English contract law

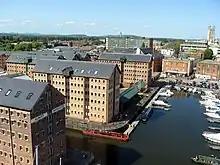
The famous case of "Hadley v Baxendale" about the lost profits of a flour miller at Gloucester's docks, was updated in "The Achilleas", so the extent of damages reflect the "background of market expectations".

Early common law cases held that performance of a contract always had to take place. No matter what hardship was encountered contracting parties had absolute liability on their obligations. In the 19th century the courts developed a doctrine that contracts which became impossible to perform would be frustrated and automatically come to an end. In "Taylor v Caldwell" Blackburn J held that when the Surrey Gardens Music Hall unexpectedly burnt down, the owners did not have to pay compensation to the business that had leased it for an extravagant performance, because it was neither party's fault. An assumption underlying all contracts (a "condition precedent") is that they are possible to perform. People would not ordinarily contract to do something they knew was going to be impossible. Apart from physical impossibility, frustration could be down to a contract becoming illegal to perform, for instance if war breaks out and the government bans trade to a belligerent country, or perhaps if the whole purpose of an agreement is destroyed by another event, like renting a room to watch a cancelled coronation parade. But a contract is not frustrated merely because a subsequent event makes the agreement harder to perform than expected, as for instance in "Davis Contractors Ltd v Fareham UDC" where a builder unfortunately had to spend more time and money doing a job than he would be paid for because of an unforeseen shortage of labour and supplies. The House of Lords denied his claim for contract to be declared frustrated so he could claim "quantum meruit". Because the doctrine of frustration is a matter of construction of the contract, it can be contracted around, through what are called "force majeure" clauses. Similarly, a contract can have a force majeure clause that would bring a contract to an end more easily than would common law construction. In "The Super Servant Two" Wijsmuller BV contracted to hire out a self-propelling barge to J. Lauritzen A/S, who wanted to tow another ship from Japan to Rotterdam, but had a provision stating the contract would terminate if some event made it difficult related to the 'perils or dangers and accidents of the sea'. Wijsmuller BV also had a choice of whether to provide either "The Superservant One" or "Two". They chose "Two" and it sank. The Court of Appeal held that the impossibility to perform the agreement was down to Wijsmuller's own choice, and so it was not frustrated, but that the force majeure clause did cover it. The effect of a contract being frustrated is that it is that both parties are prospectively discharged from performing their side of the bargain. If one side has already paid money over or conferred another valuable benefit, but not got anything in return yet, contrary to the prior common law position, the Law Reform (Frustrated Contracts) Act 1943 gives the court discretion to let the claimant recover a 'just sum', and that means whatever the court thinks fit in all the circumstances.